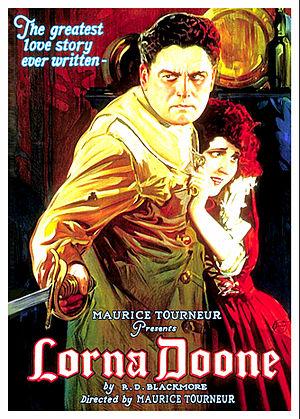
Lorna Doone est un film muet américain réalisé par Maurice Tourneur sorti en 1922, adapté du roman anglais Lorna Doone de Richard Doddridge Blackmore.